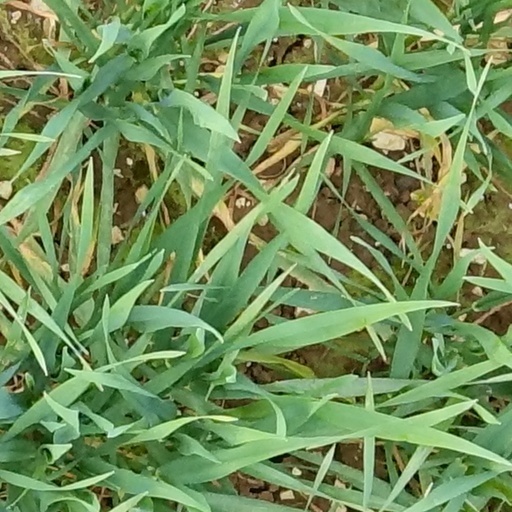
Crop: wheat